Chawathil First Nation

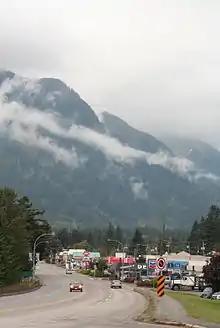
Hope, BC, near the Chawathil First Nation

The Chawathil First Nation or Chawathil Indian Band is a band government of the people located in the Upper Fraser Valley region near Hope, British Columbia, Canada. They are a member government of the . They are the operators of the Telte-yet Campground, which is on the banks of the Fraser in downtown Hope.